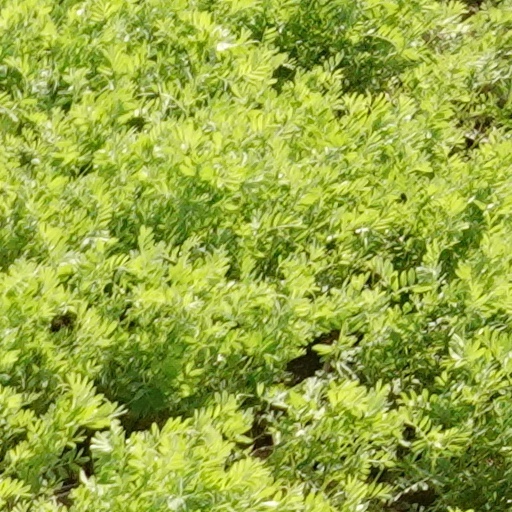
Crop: wheat